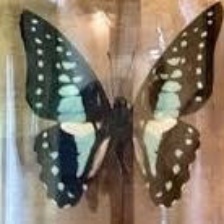
Species: GREAT JAY